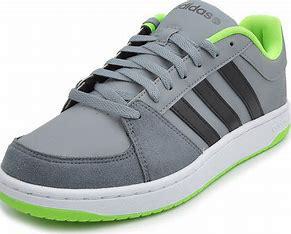
Brand: adidas
Model: NEO Hoops 2 Skate